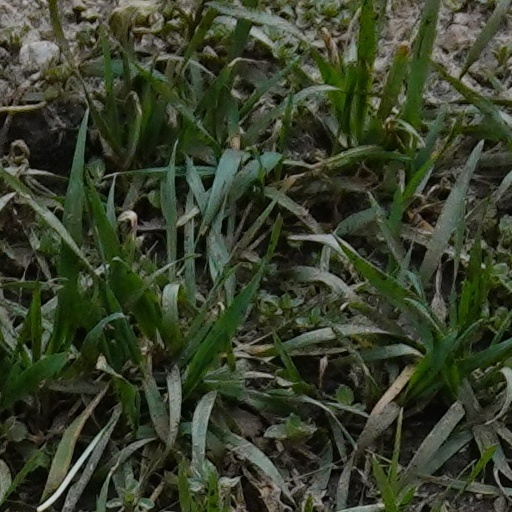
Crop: wheat